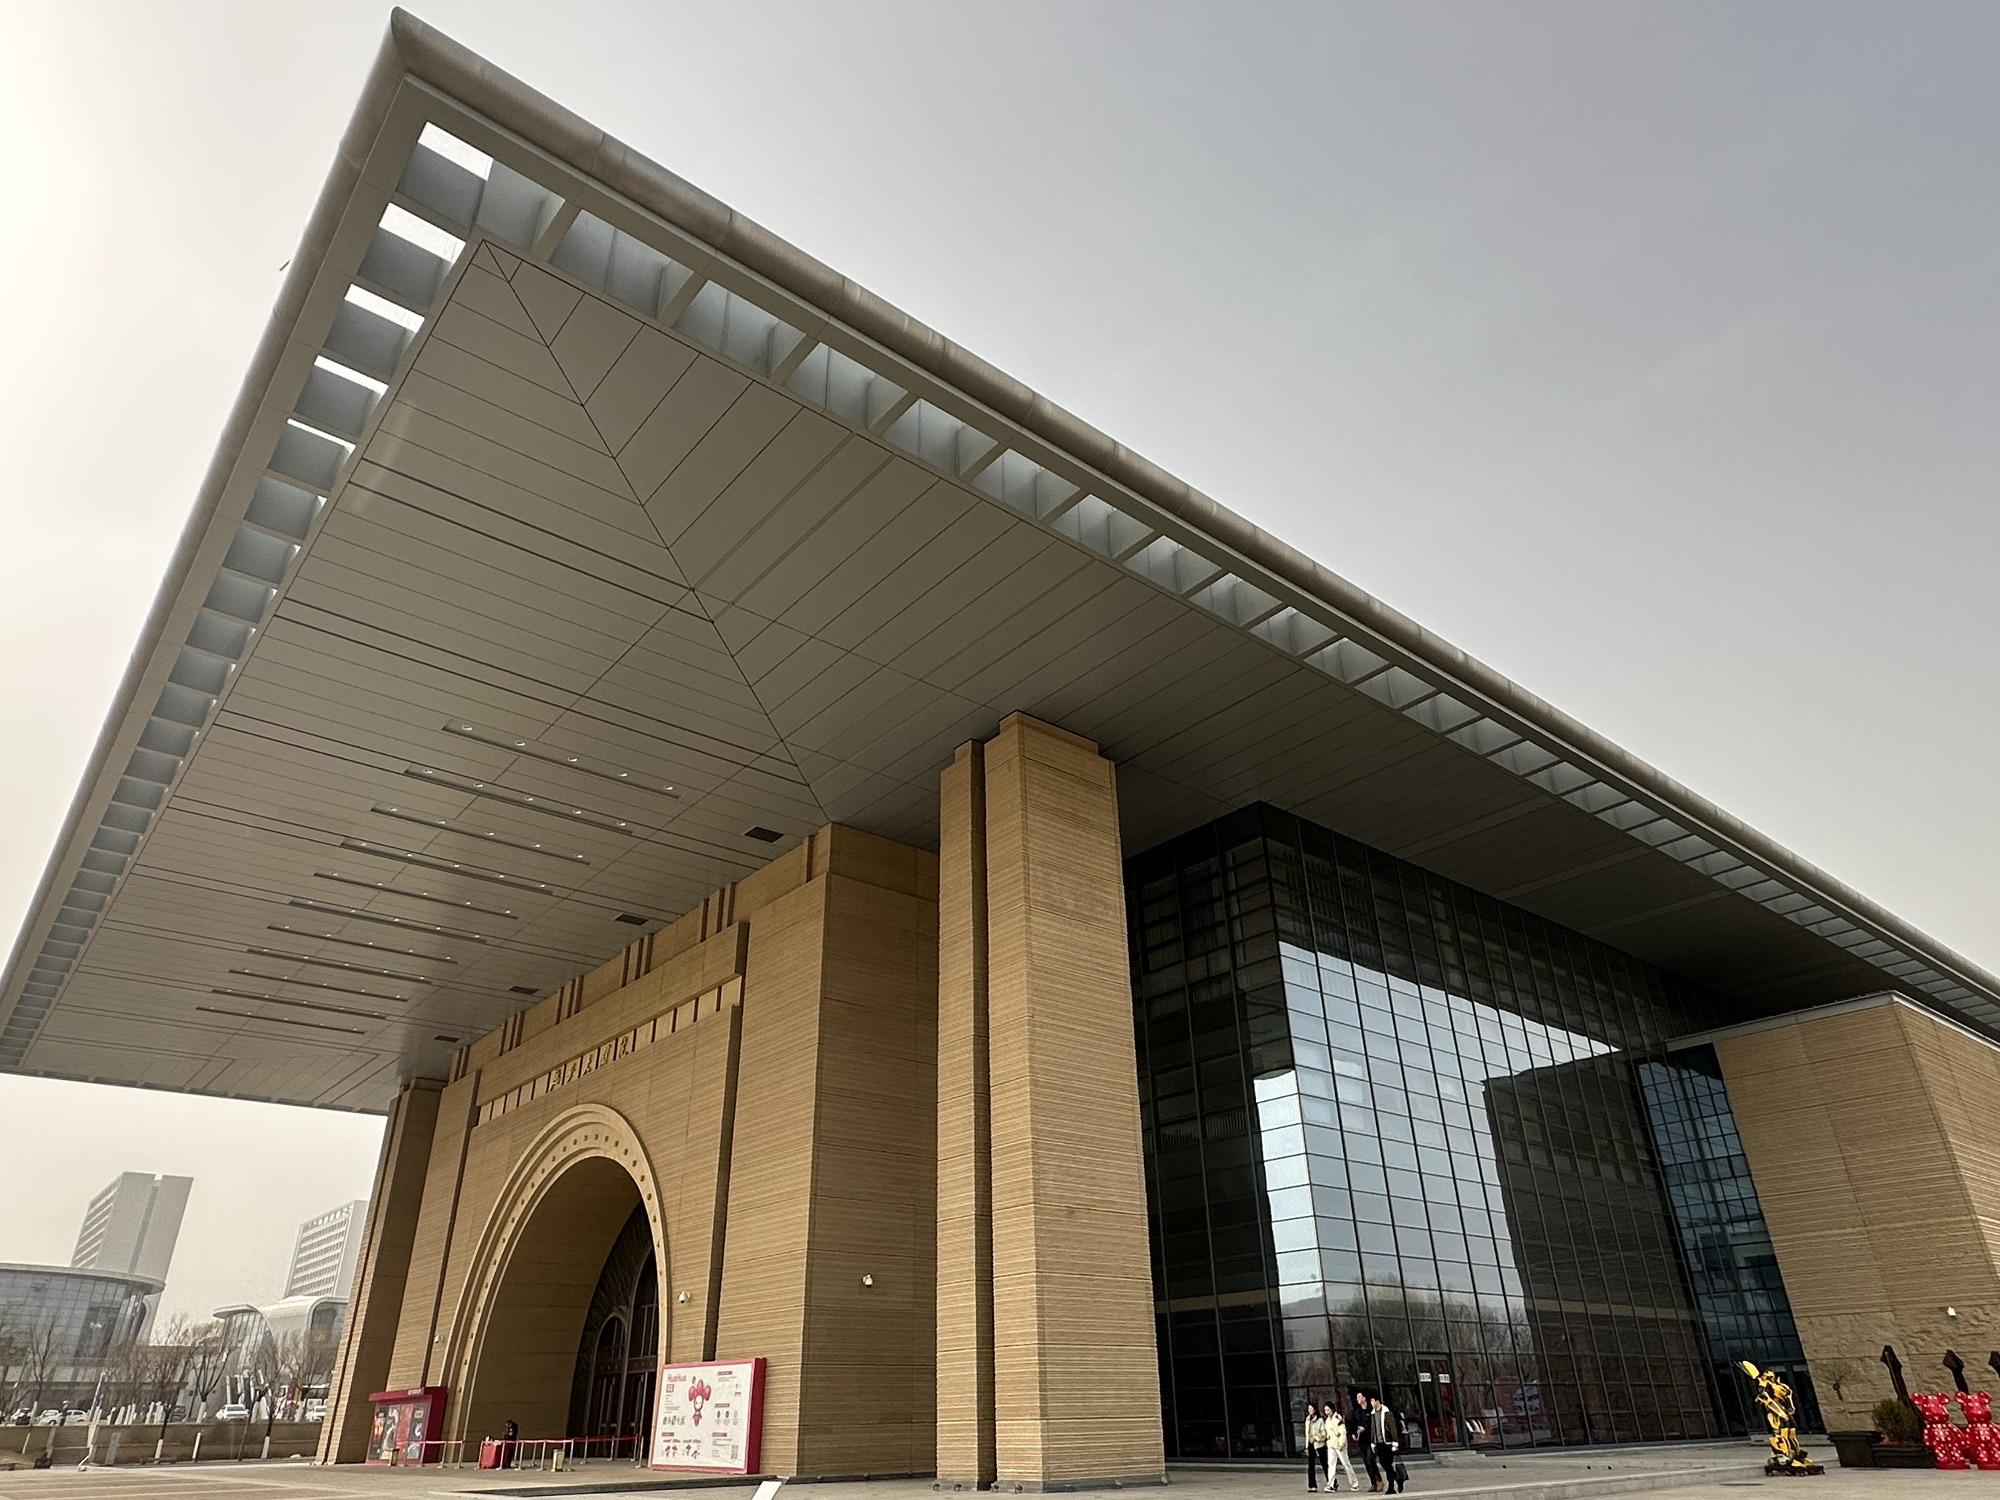
地标名称：延安大剧院
所在城市：延安市·宝塔区